Kustaa Vilkuna

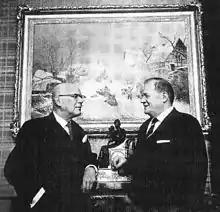
Kustaa Vilkuna (right) with President Urho Kekkonen

Kustaa Gideon Vilkuna (26 October 1902 in Nivala – 6 April 1980 in Kirkkonummi) was a Finnish ethnologist, linguist, and historian. Vilkuna was a member of the Academic Karelia Society (AKS) until resigning in 1932 and again from 1942 to 1944. He was appointed a professor of ethnology at the University of Helsinki in 1950. In politics, he was a member of the Agrarian League and the Minister of Education in Reino Kuuskoski's cabinet. He was also closely associated with President Urho Kekkonen, even being described as the éminence grise of Kekkonen.